Exploratory Hands-on Science Centre

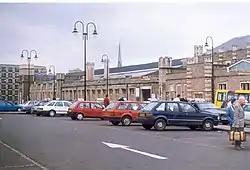
Brunel's original Great Western station building (pictured in 1994), former home of the Exploratory

The Exploratory Hands-on Science Centre was a science museum in Bristol, England. The project was conceived in 1981 by Richard Gregory, professor of neuropsychology at Bristol University, and was the first hands-on science museum in the United Kingdom. It was inspired by the creation of the Exploratorium in San Francisco which had opened some years earlier and which appointed him Osher Visiting Fellow in 1989. Gregory said: "As I see it 'hands-on science' is to stimulate interest in science and technology by presenting phenomena and experiments to show how things work at first hand."